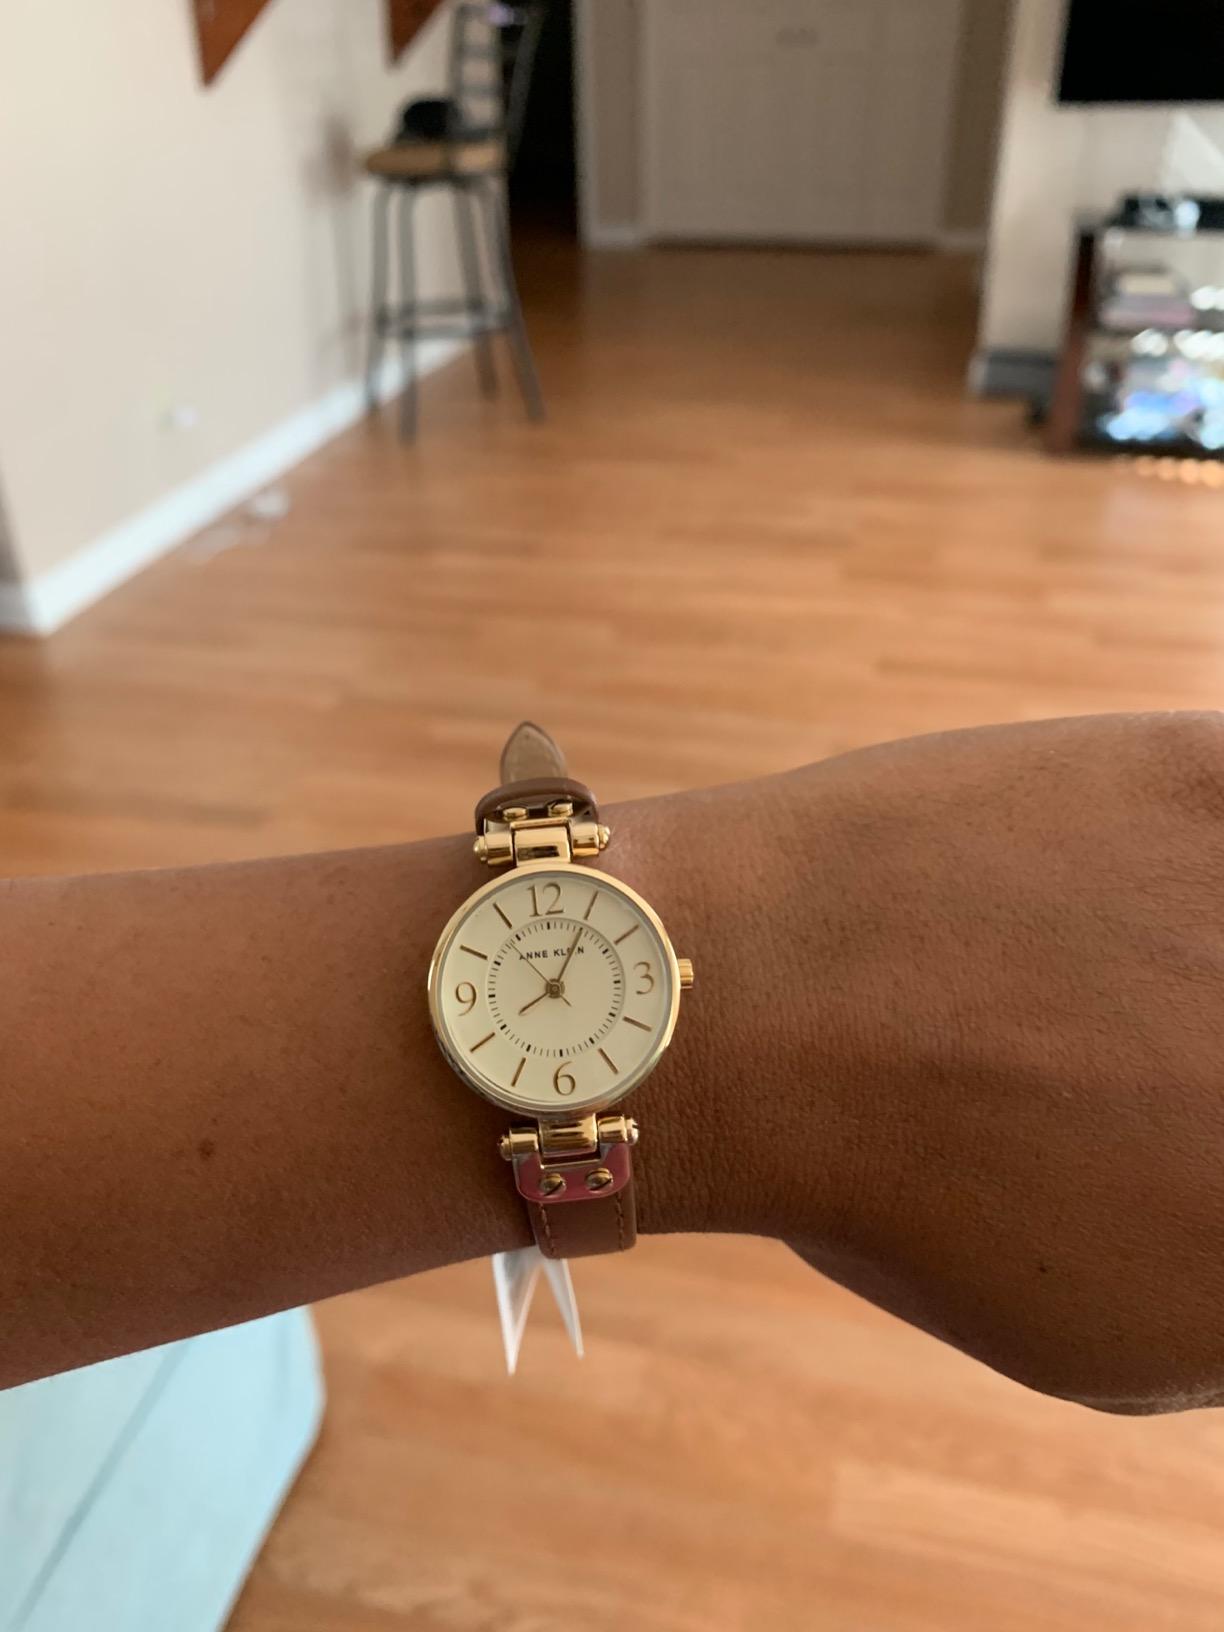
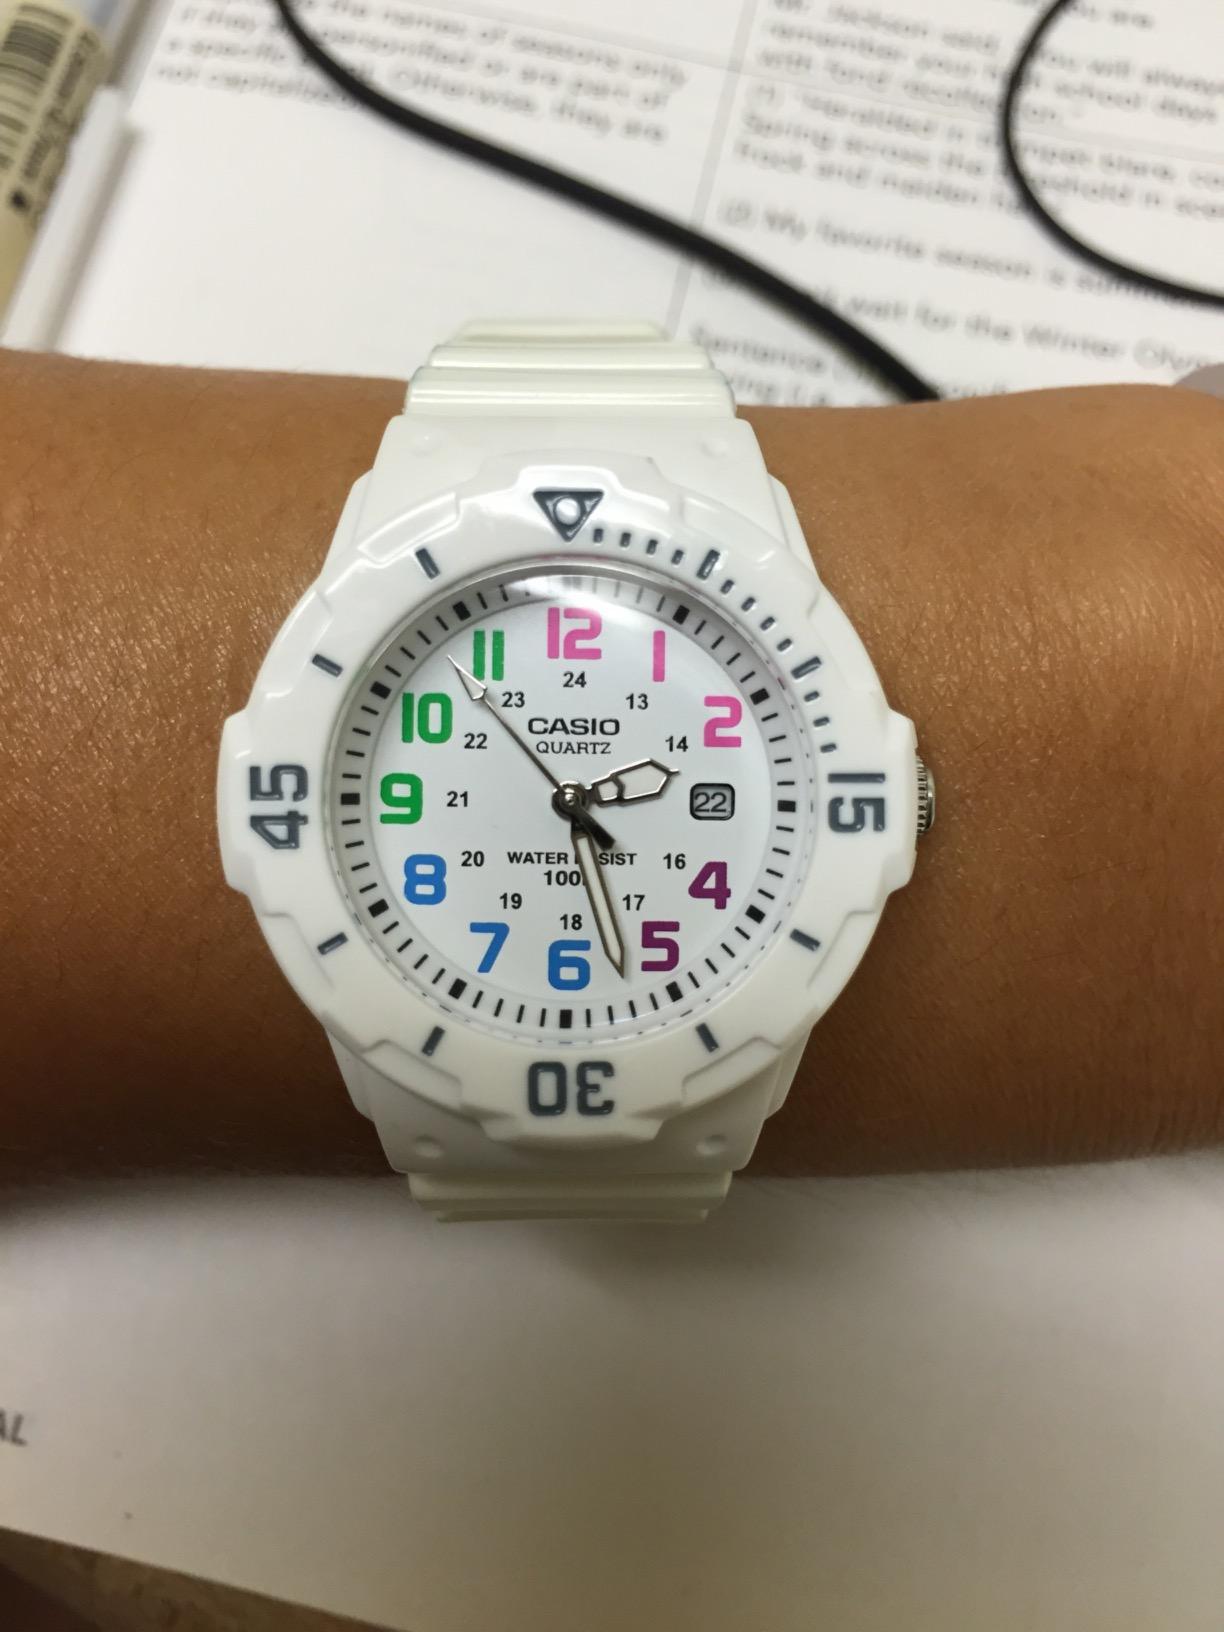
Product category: accessories_watch
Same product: no